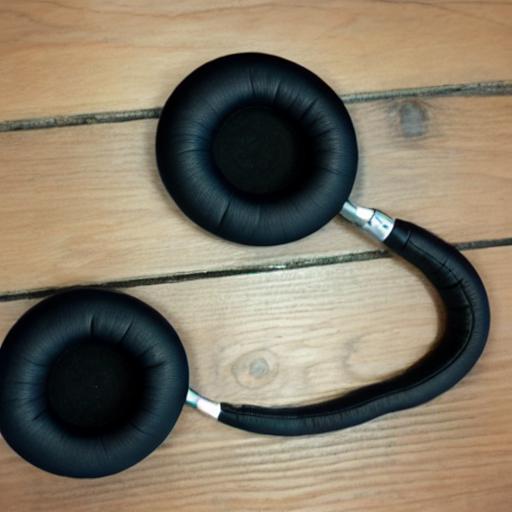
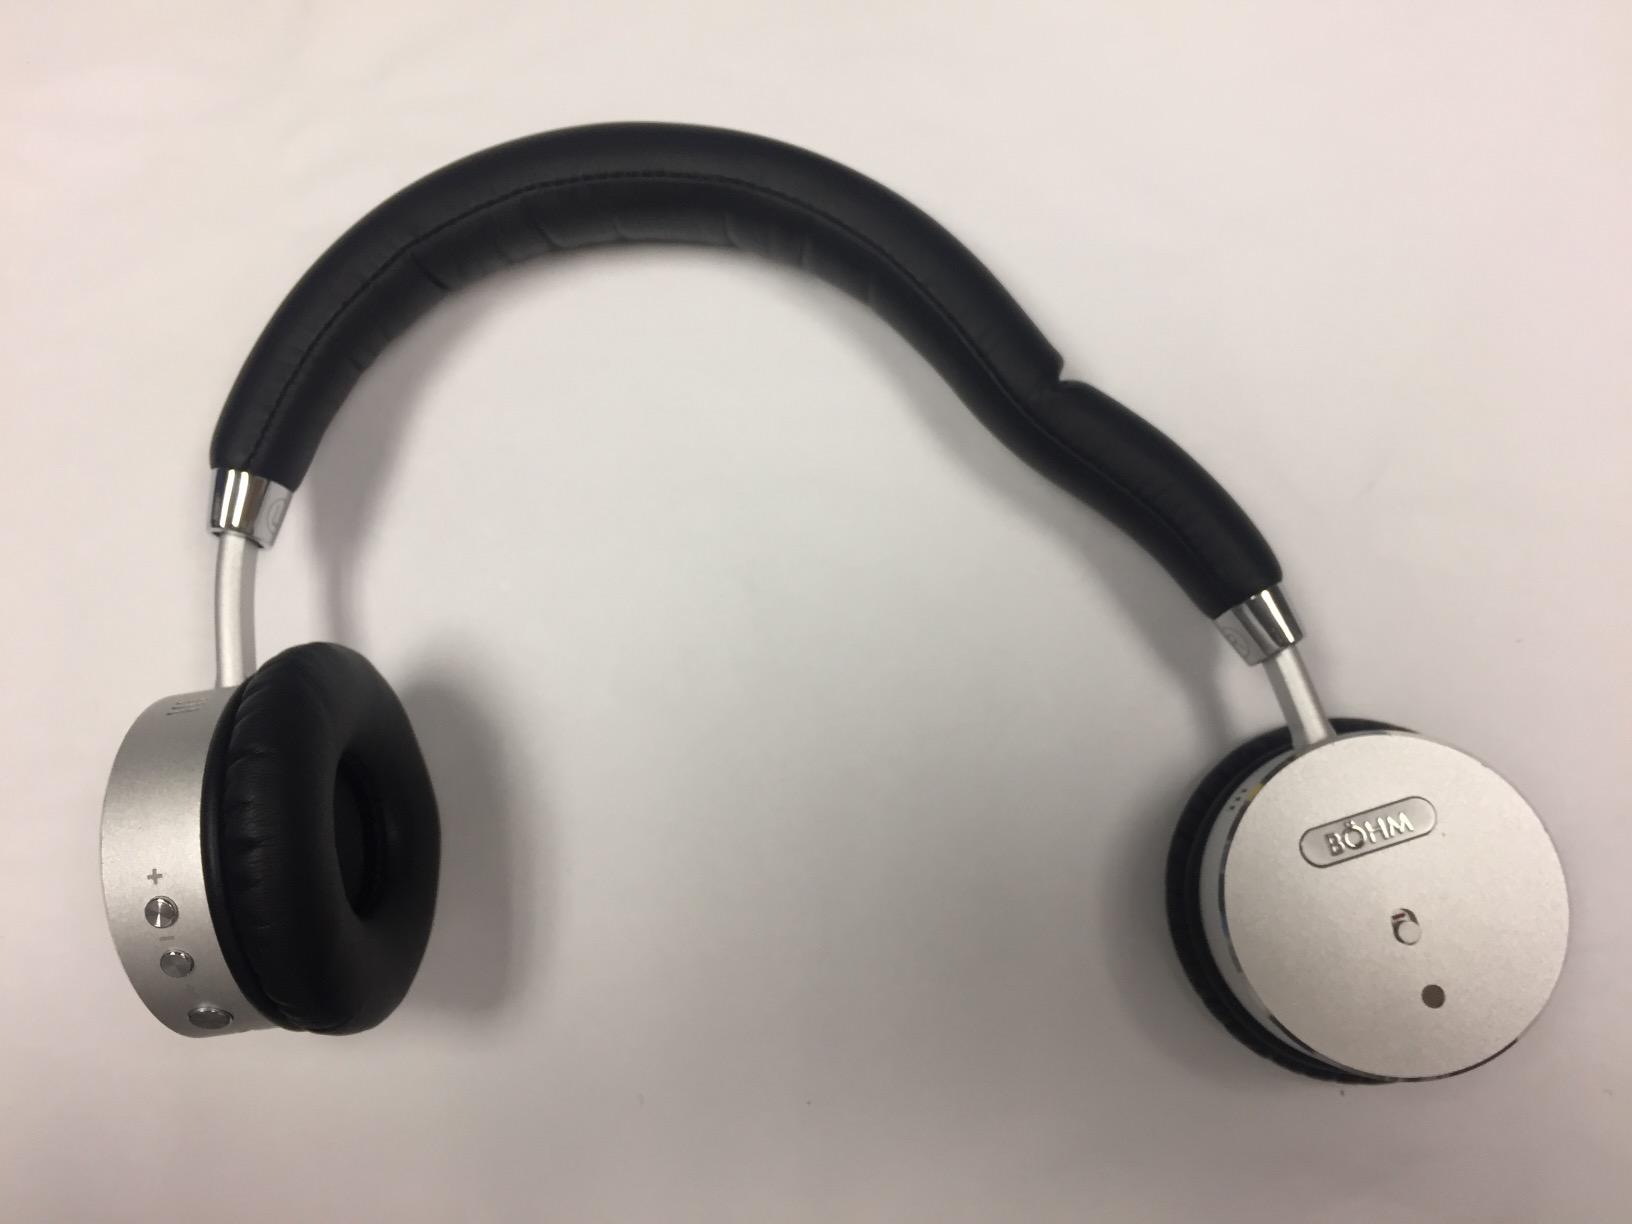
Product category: headphones
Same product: no